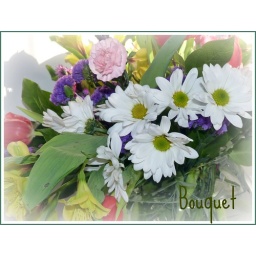
Detail from a bouquet at church in memory of my parents.